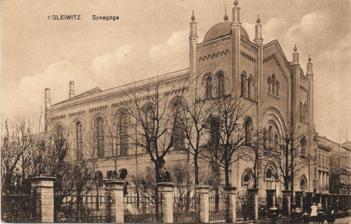
Building: New Synagogue (Gliwice)
Country: Poland
Year built: 1861
Former Reform synagogue in Gleiwitz, Germany, now Gliwice, Poland New Synagogue Gleiwitz (Gliwice) German : Neue Synagoge Gleiwitz Polish : Nowa Synagoga w Gliwicach The former synagoge in the 19th century Religion Affiliation Reform Judaism (former) Rite Nusach Ashkenaz Ecclesiastical or organisational status Synagogue (1861–1938) Status Destroyed Location Location Gleiwitz (now 15 Dolne Wały Street, Gliwice ) Country Germany (now Poland ) Location of the former synagogue in Germany , as it was in 1937 Geographic coordinates 50°17′44″N 18°40′00″E / 50.2954714°N 18.666566°E / 50.2954714; 18.666566 Architecture Architect(s) Salomon Lubowski Louis Troplowitz Type Synagogue architecture Style Rundbogenstil Moorish Revival Romanesque Revival Completed 1861 Destroyed November 1938 (during Kristallnacht Materials Brick The New Synagogue ( German : Neue Synagoge Gleiwitz ; Polish : Nowa Synagoga w Gliwicach ) was a former Reform Jewish congregation and synagogue , located in Gleiwitz, Germany (today, 15 Dolne Wały Street, in Gliwice , Poland ). Designed by Salomon Lubowski and Louis Troplowitz in the Rundbogenstil , Moorish Revival , and Romanesque Revival styles and completed in 1861, the synagogue was destroyed by Nazis on November 9, 1938, during Kristallnacht . See also Germany portal Poland portal Judaism portal History of the Jews in Germany History of the Jews in Poland List of synagogues in Germany (in German) List of synagogues in Poland References